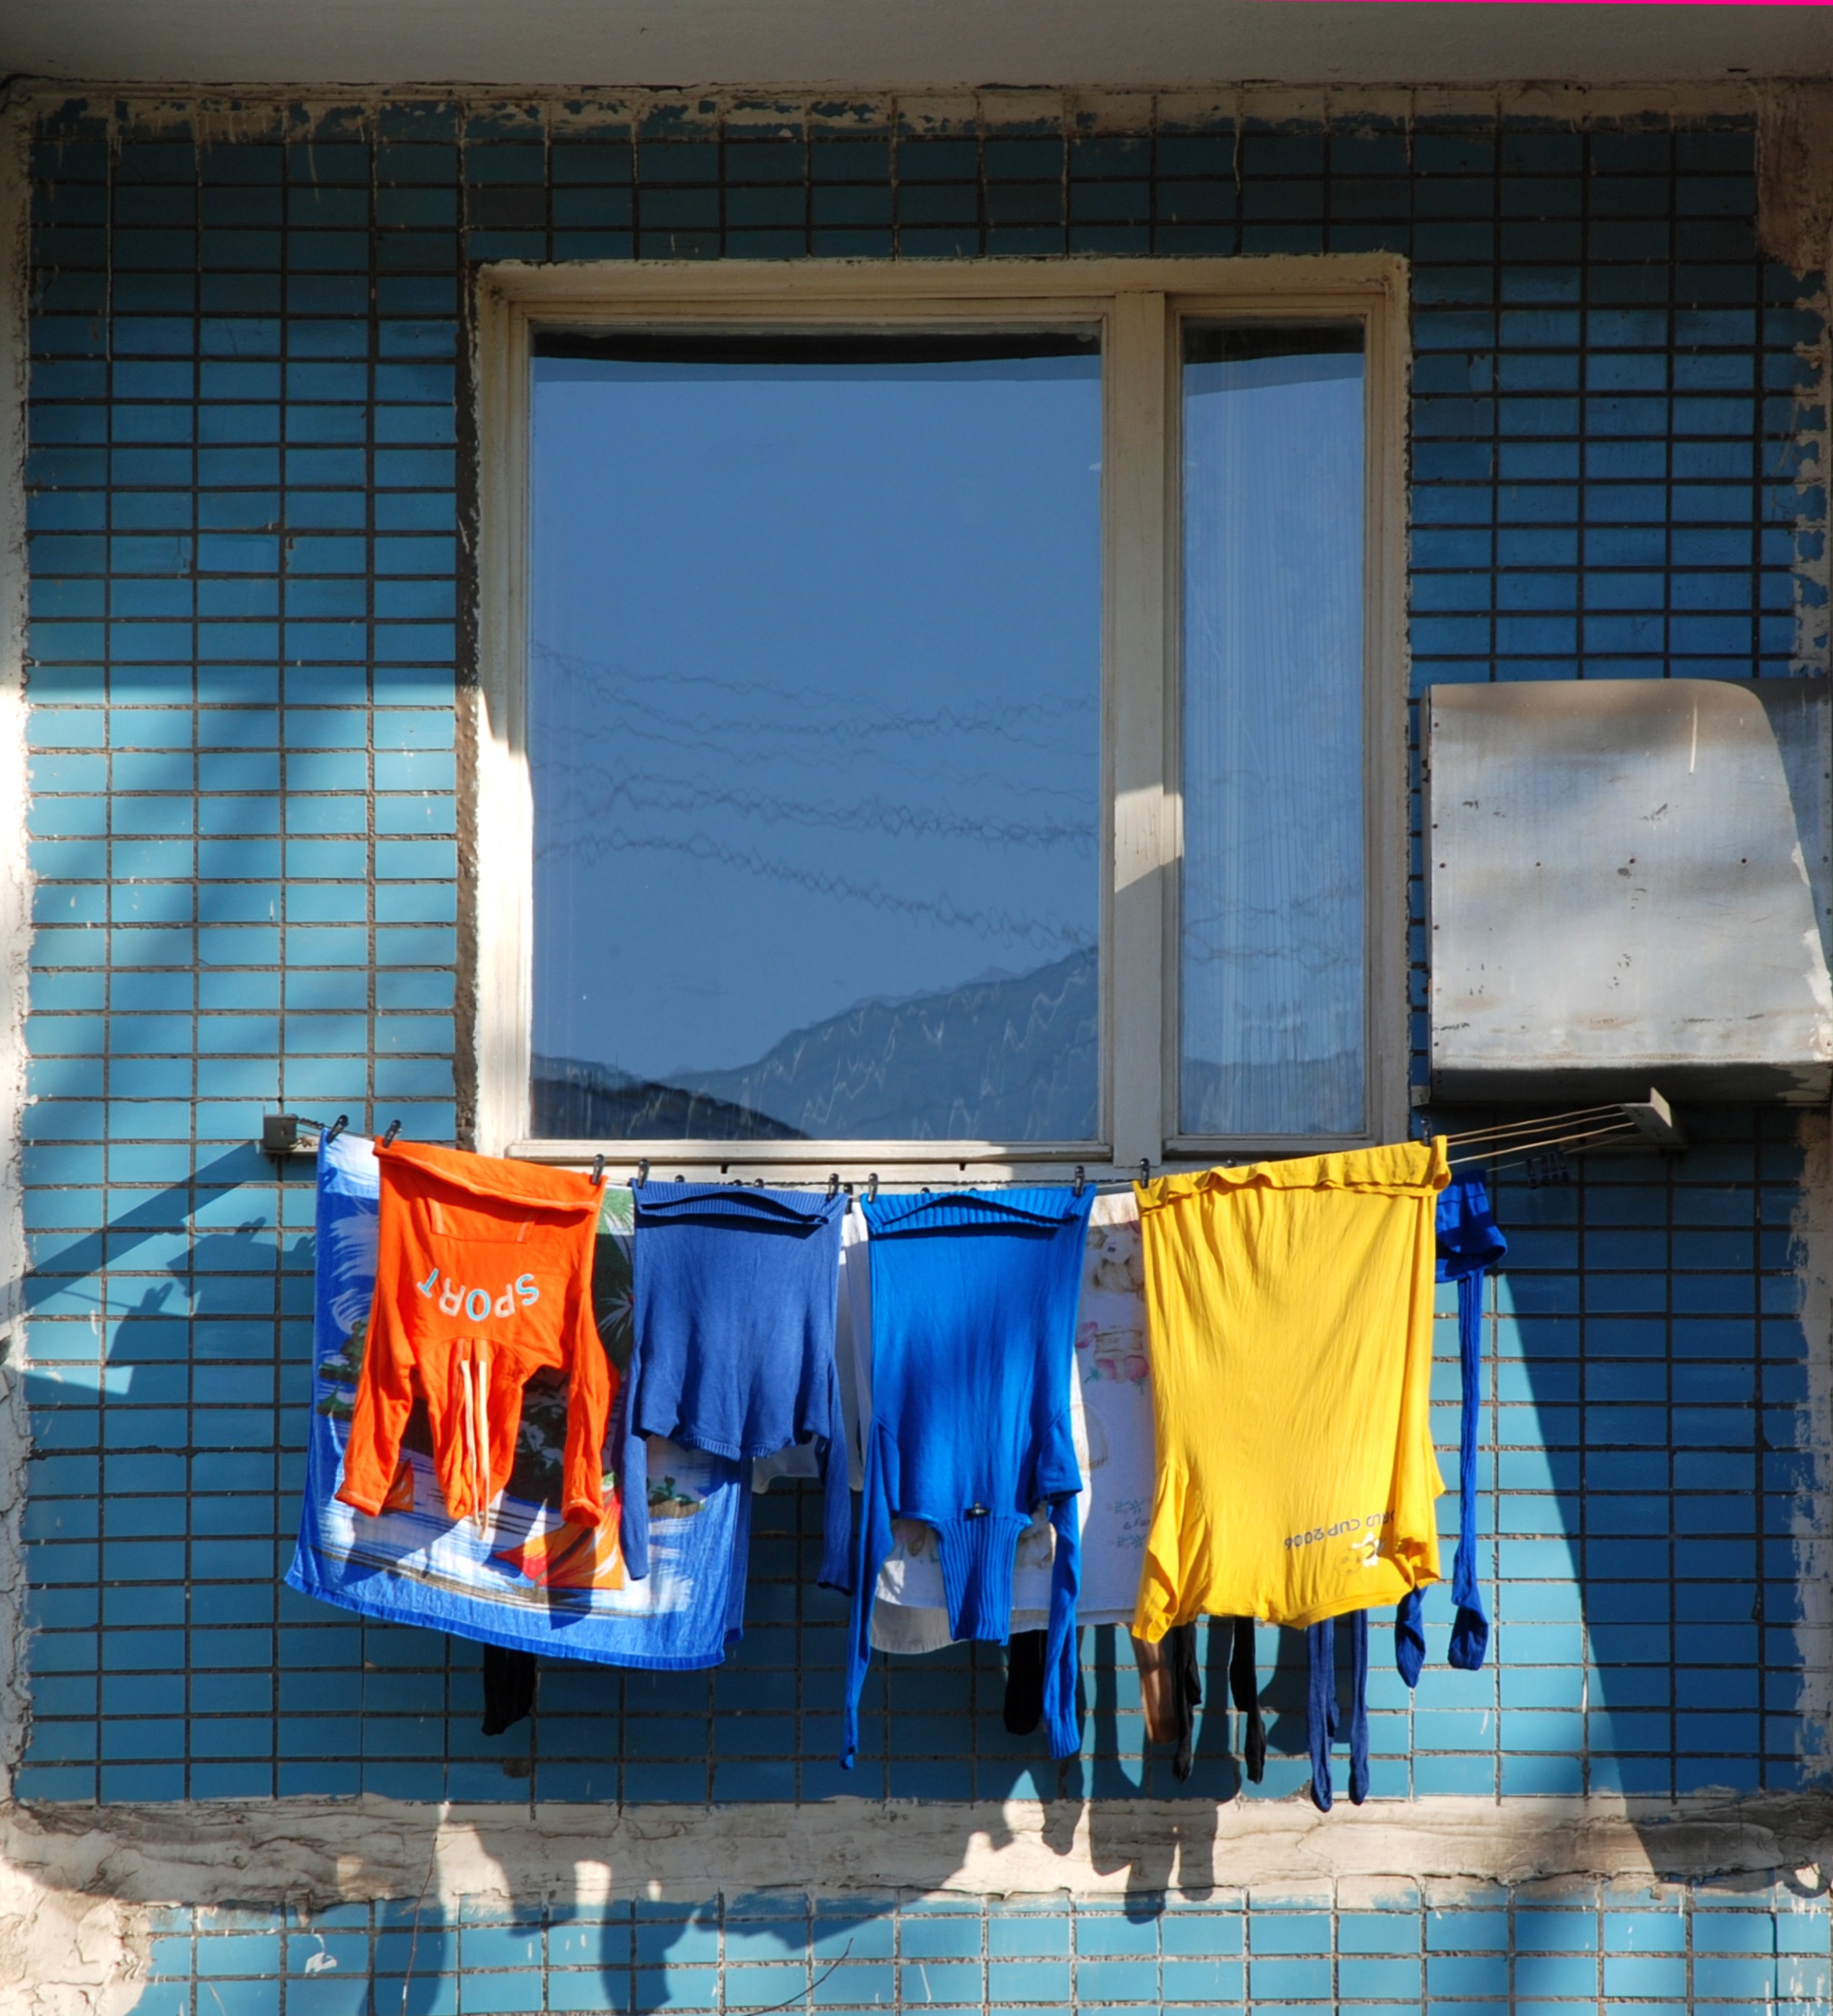
house, window, city, home, swimming pool, color, facade, blue, nikon, interior design, cool image, moscow, russia, d80, moskau, anawesomeshot, nikond80, moscou, dwcffcolorful, window covering, window treatment